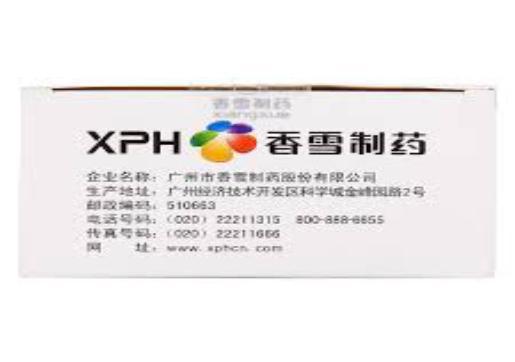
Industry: Medical